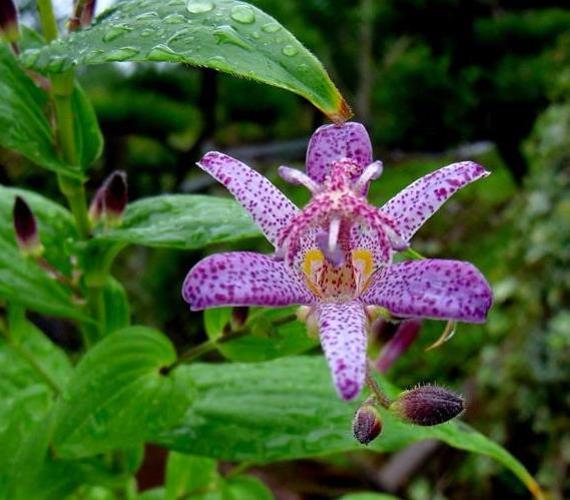
Label: toad lily